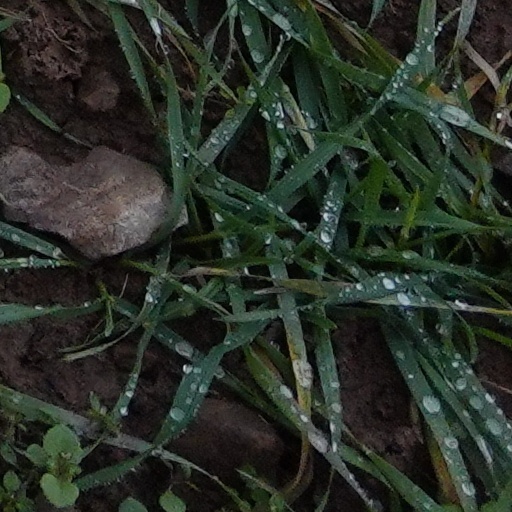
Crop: wheat